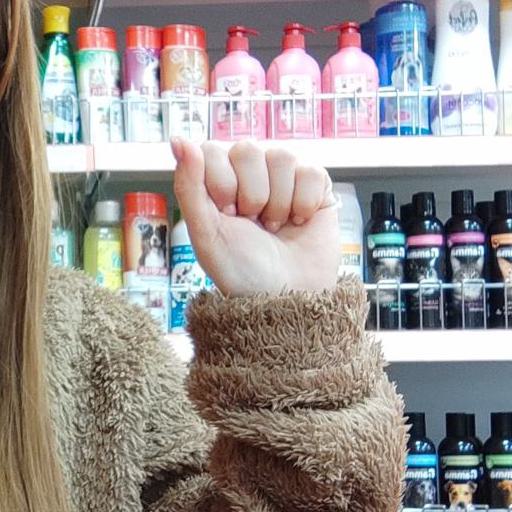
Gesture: fist